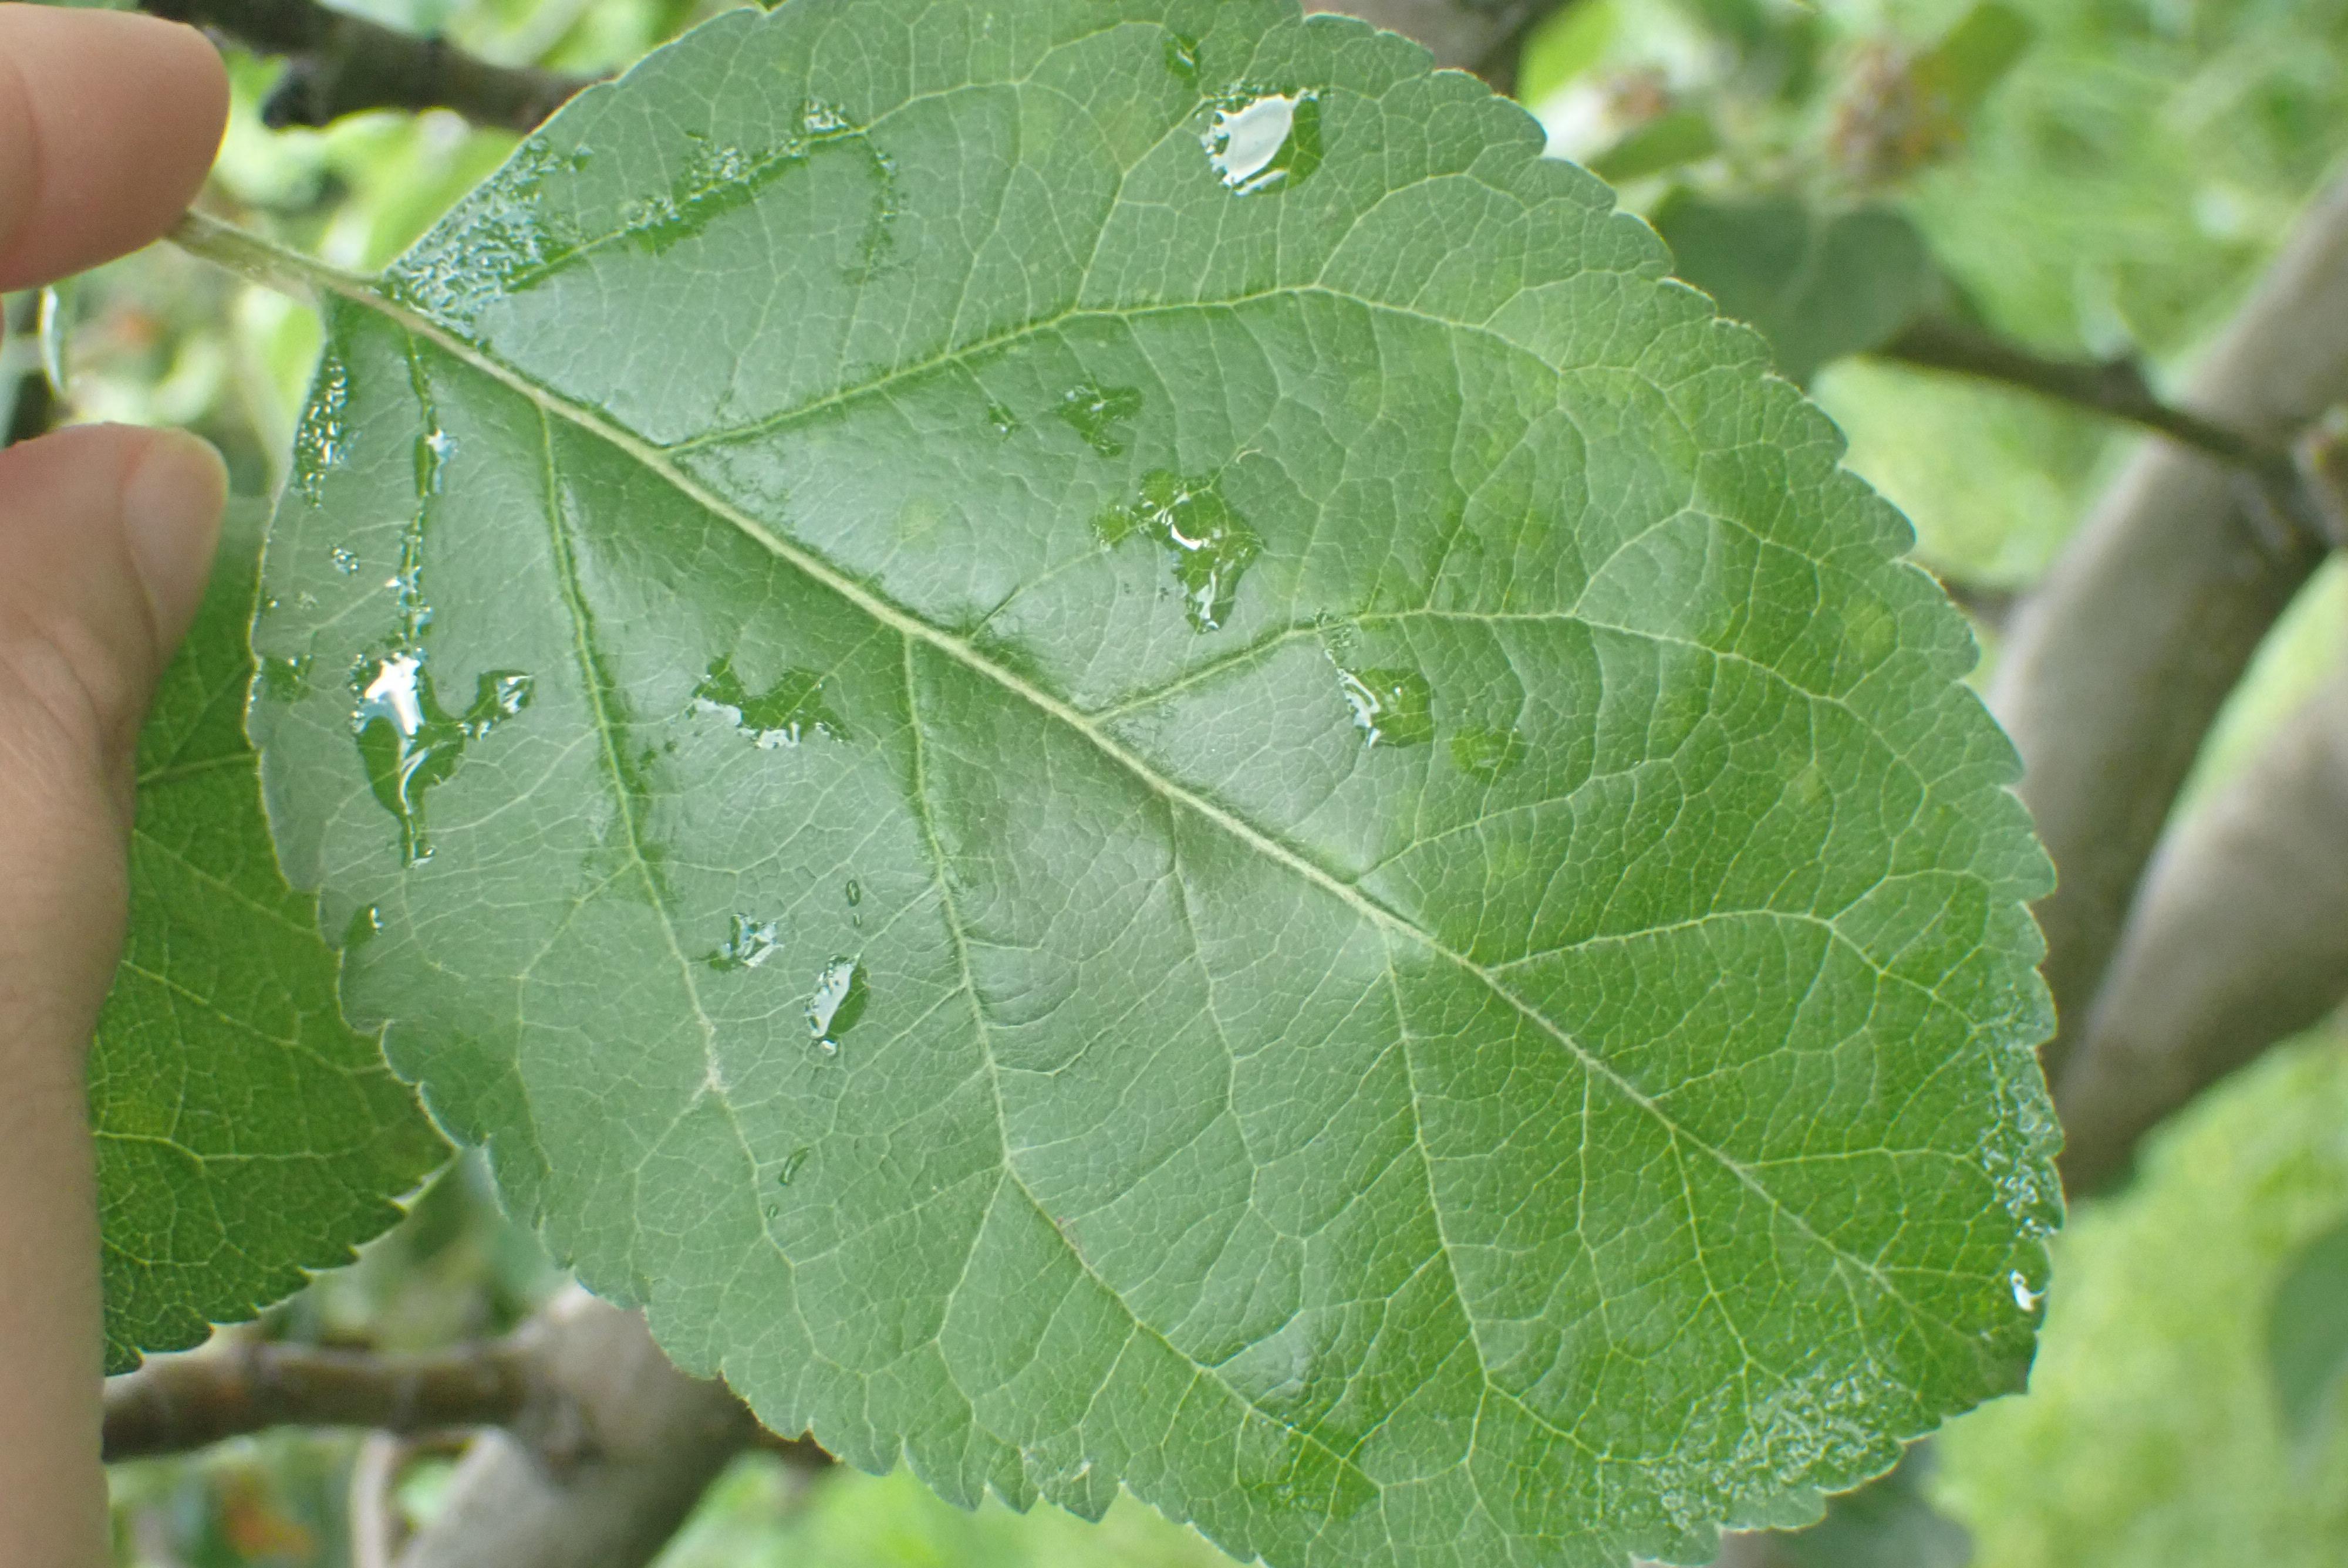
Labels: scab